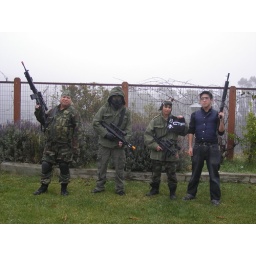
We're playing airsoft game in canyon behind our house in Vallejo, CA